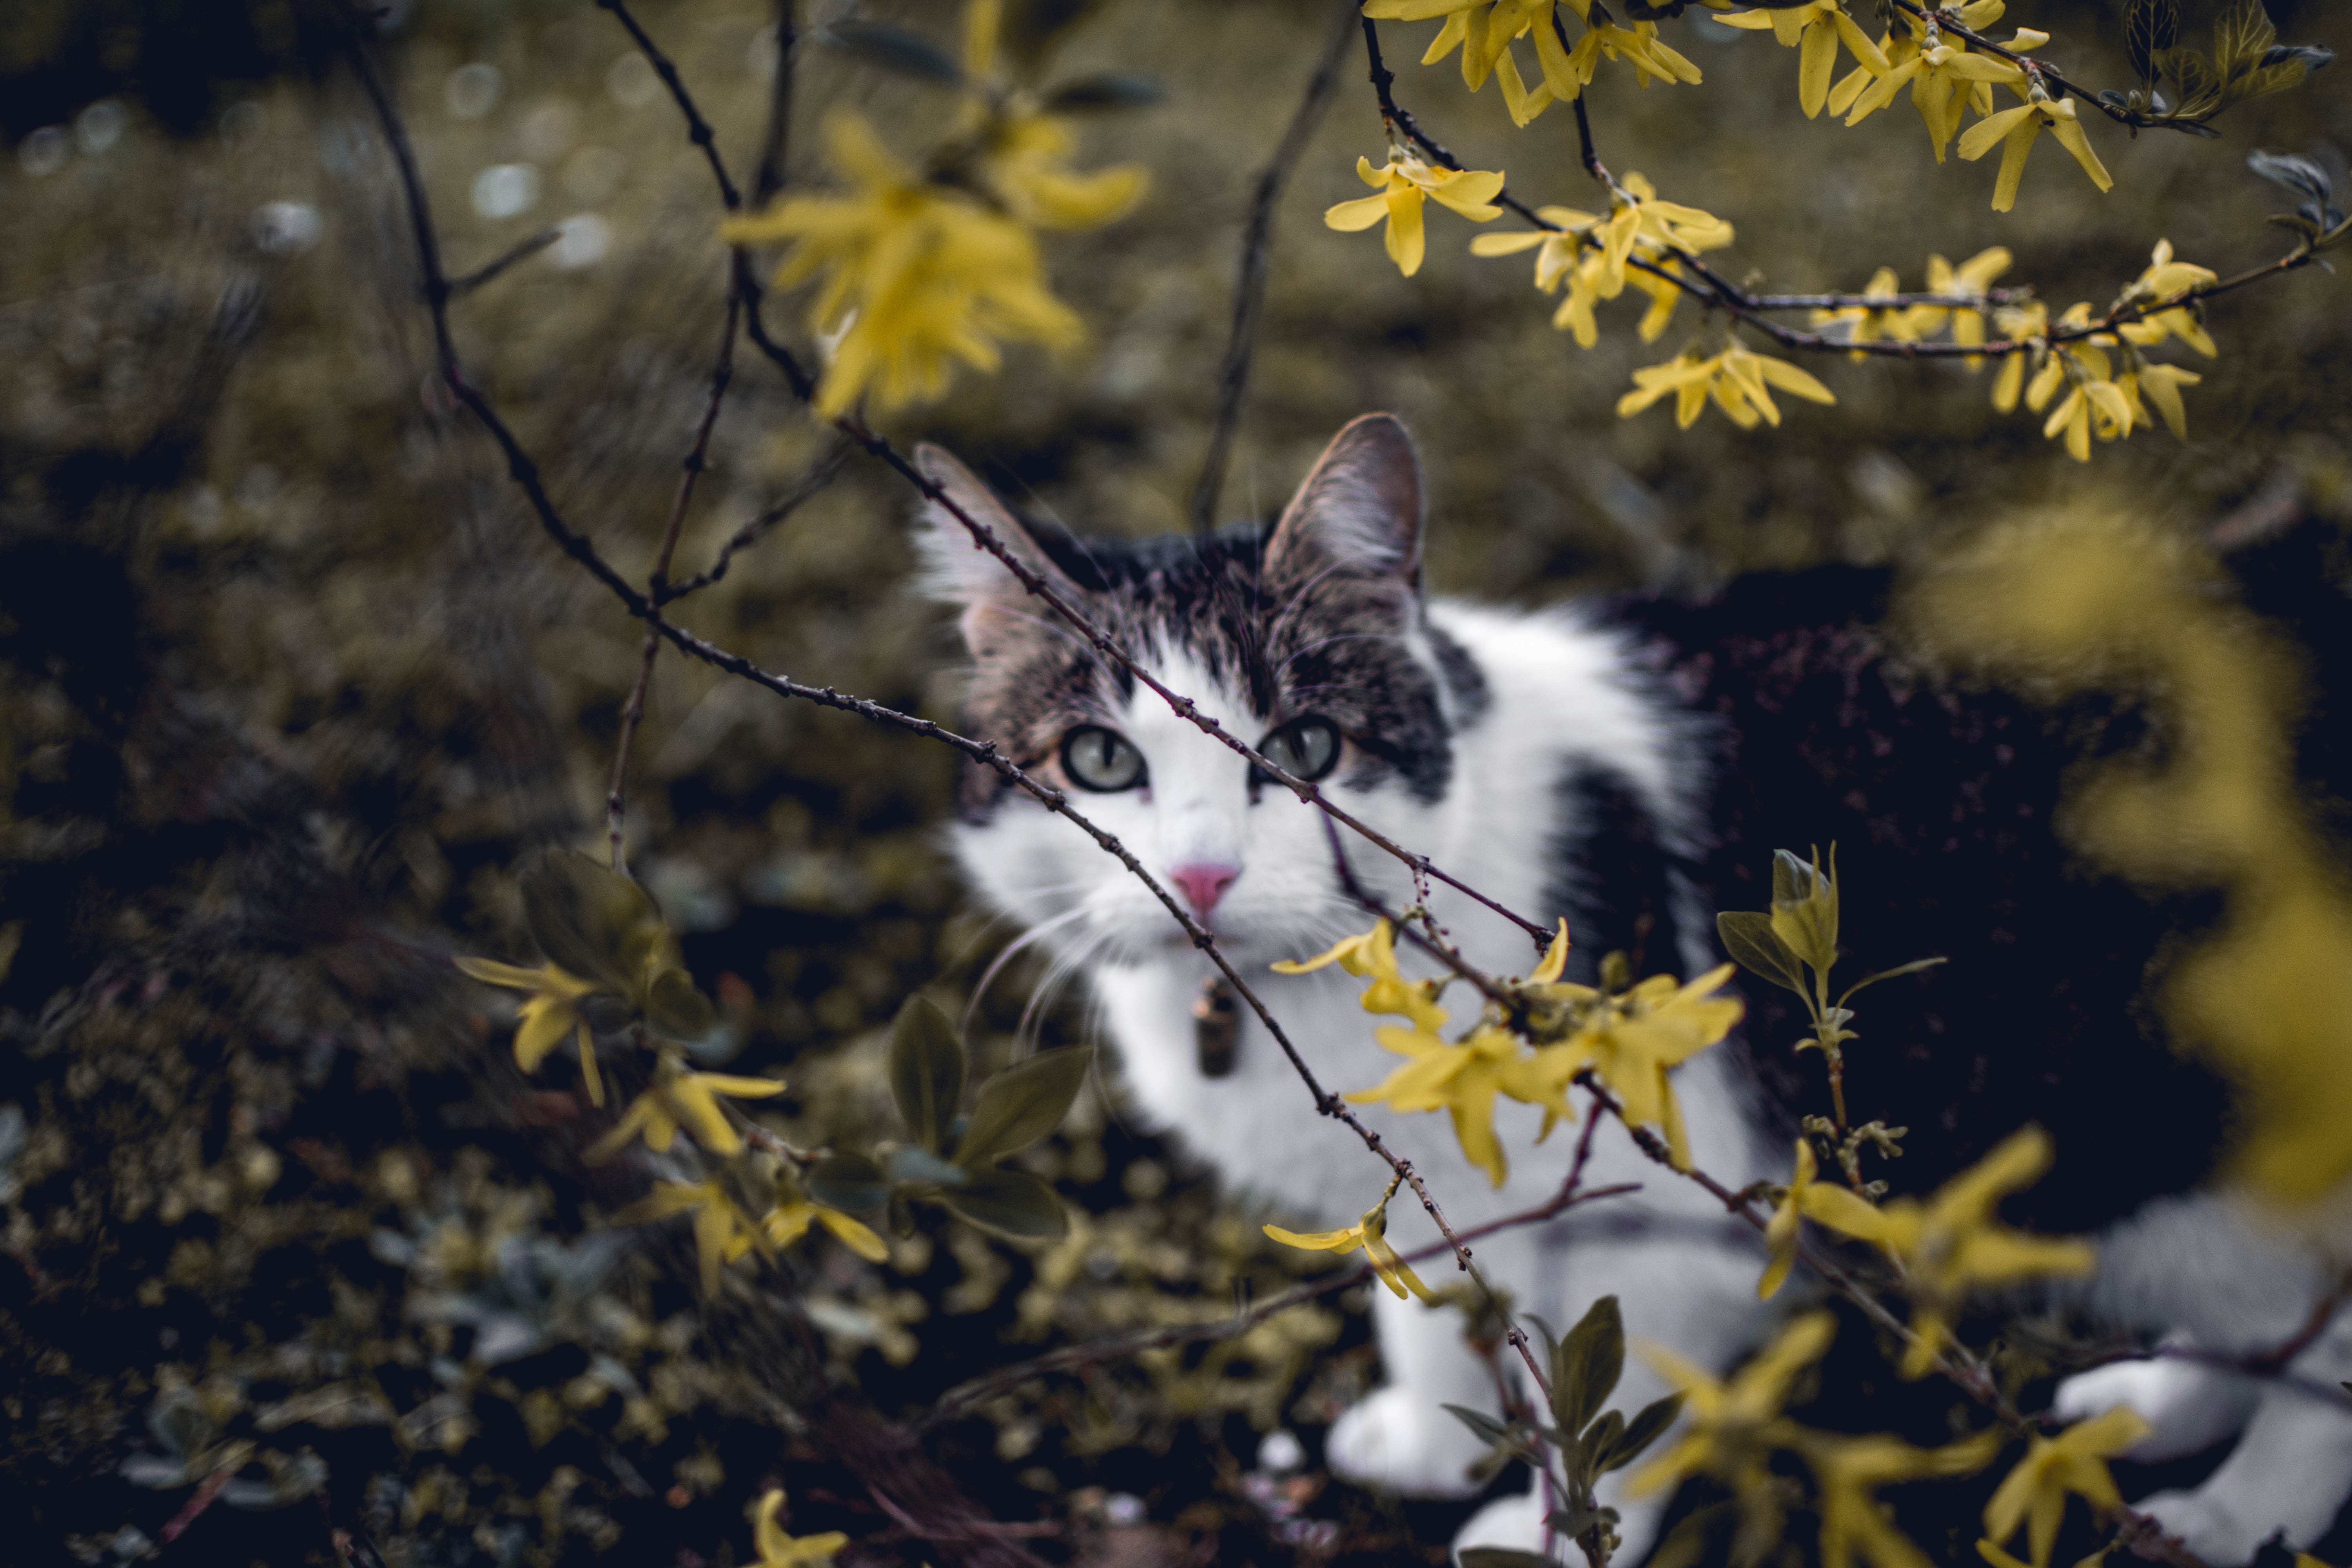
cat, leaf, whiskers, felidae, small to medium sized cats, branch, tree, yellow, norwegian forest cat, autumn, plant, snout, carnivore, kitten, european shorthair, domestic short haired cat, twig, wildlife, wild cat, black and white, deciduous